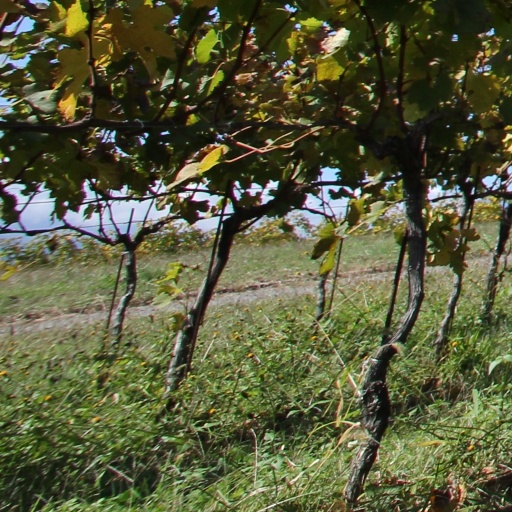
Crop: grape